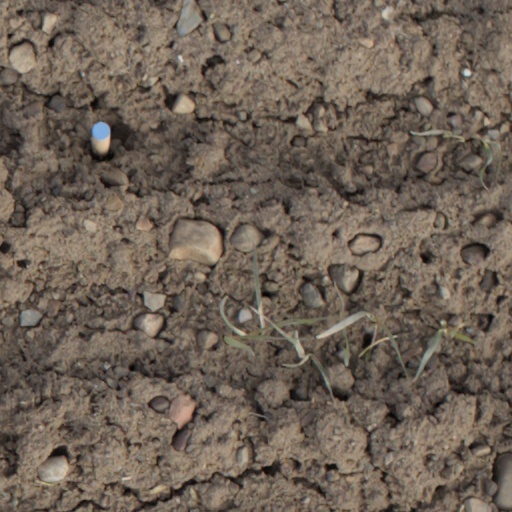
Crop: wheat